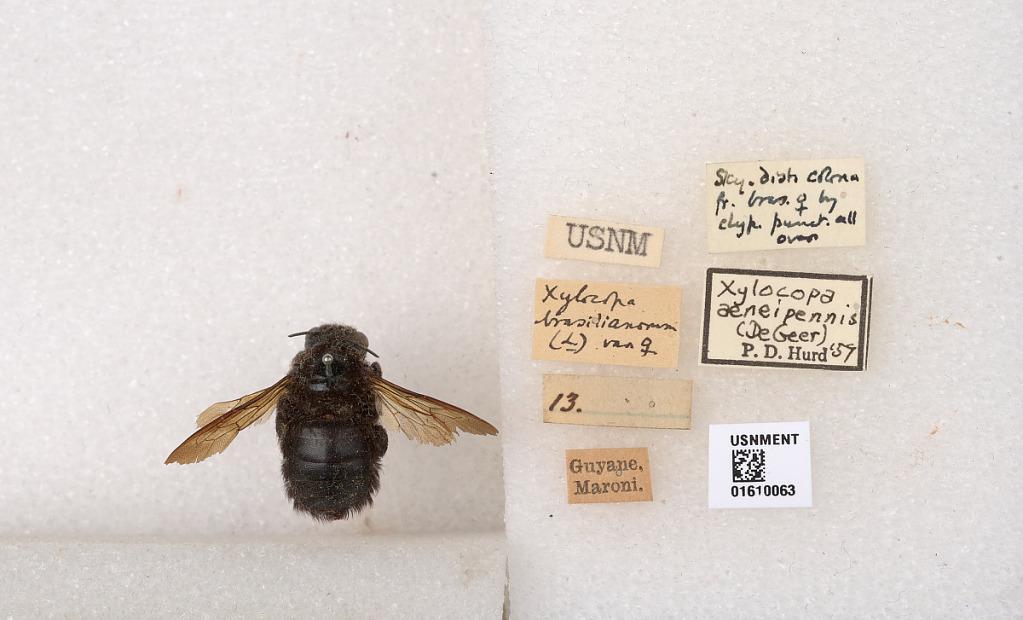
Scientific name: Xylocopa (Neoxylocopa) aeneipennis (De Geer)
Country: French Guiana
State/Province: Guyane
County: Maroni
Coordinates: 5.40858, -54.1191
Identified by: Hurd, P. D.